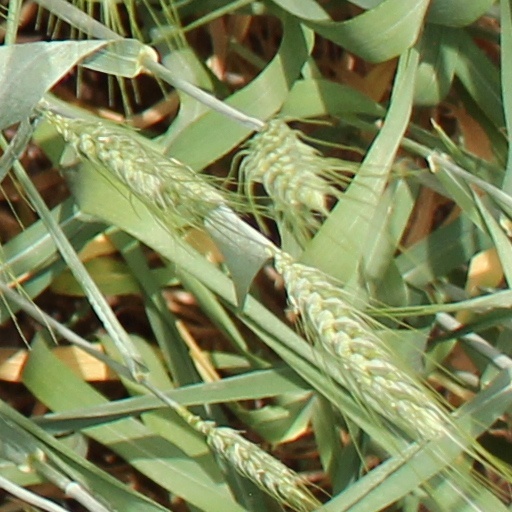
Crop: wheat